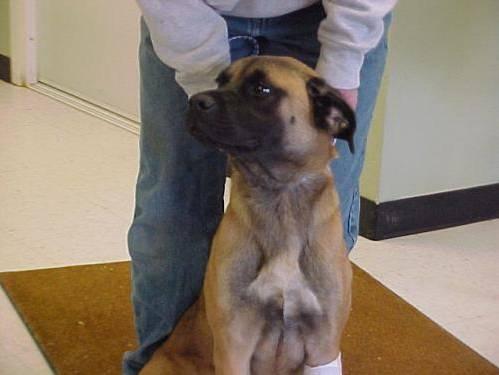
dog